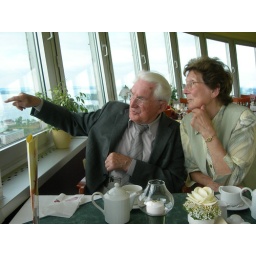
They came for my graduation ceremony and we had some delicious cake in Schwerin's television tower. &lt;i&gt;Fernsehturm, Schwerin&lt;/i&gt;